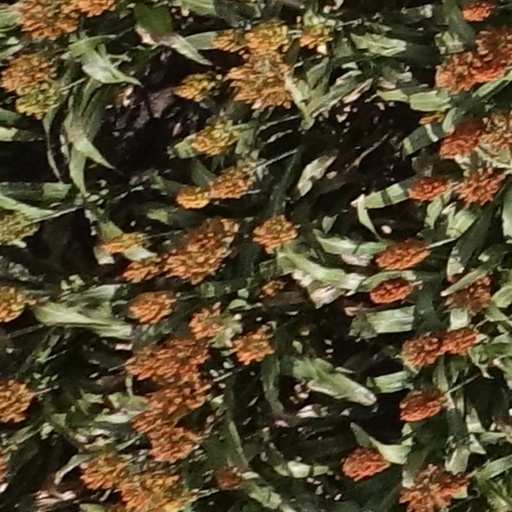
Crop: sorghum